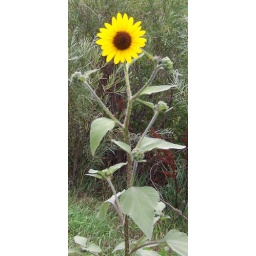
A solitary yellow flower near my workplace.